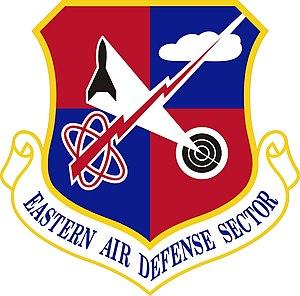
Voici une liste des installations de la United States Air Force.